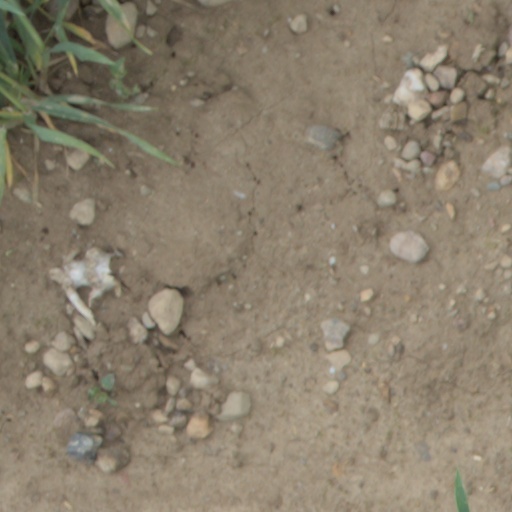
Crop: wheat